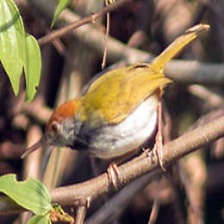
Species: TAILORBIRD
Scientific name: ORTHOTOMUS ATROGULARIS